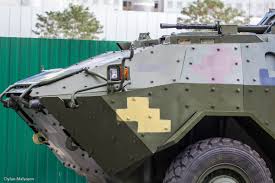
Label: BTR